Chemical Corps

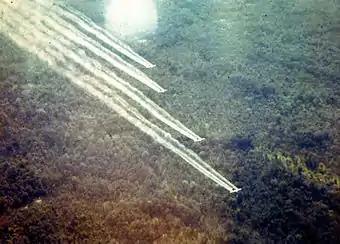
A defoliant run during the Vietnam War, part of Operation Ranch Hand.

In 1946, the Chemical Warfare Service was re-designated as the "U.S. Army Chemical Corps", a name the branch still uses. With the change came the added mission of defending against nuclear warfare, in addition, the corps continued to refine its offensive and defensive chemical capabilities. Immediately following World War II, production of U.S. biological warfare (BW) agents went from "factory-level to laboratory-level". Meanwhile, work on BW delivery systems increased. Live testing in Panama was carried out during the San Jose Project.